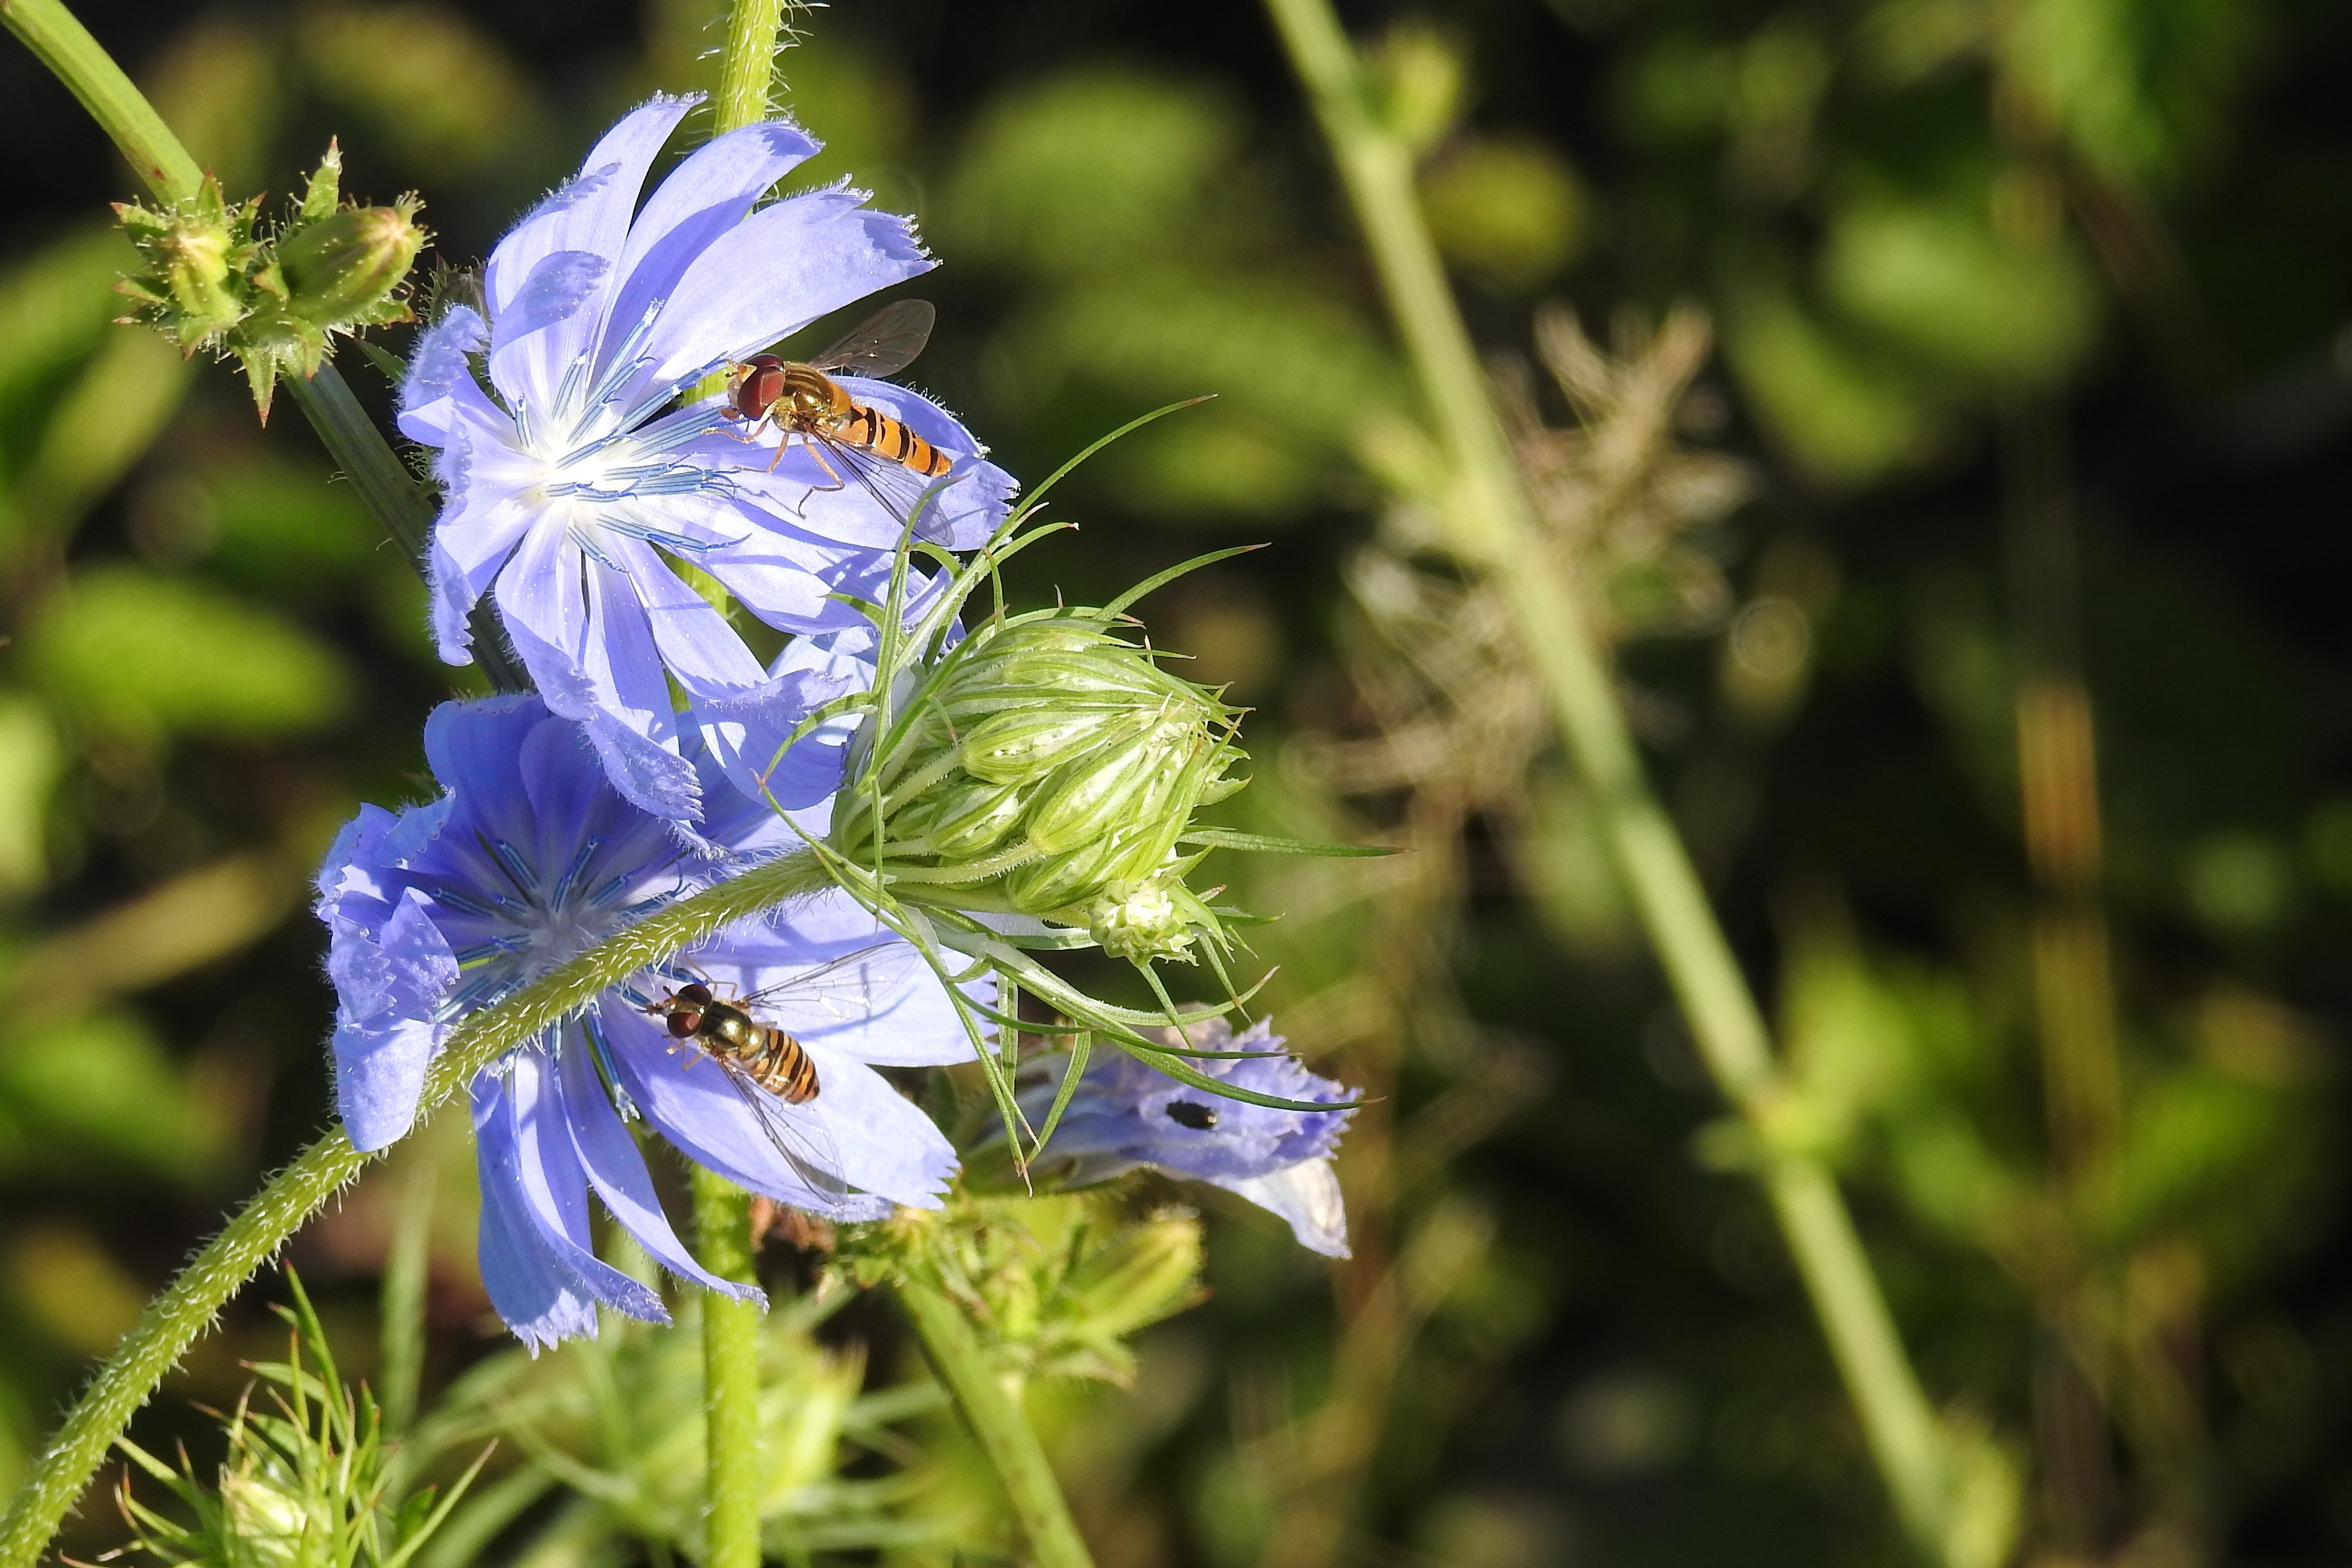
nature, plant, meadow, flower, herb, insect, botany, flora, wild flower, invertebrate, wildflower, pointed flower, violet, bee, chicory, wild bees, composites, macro photography, flowering plant, common chicory, land plant, membrane winged insect